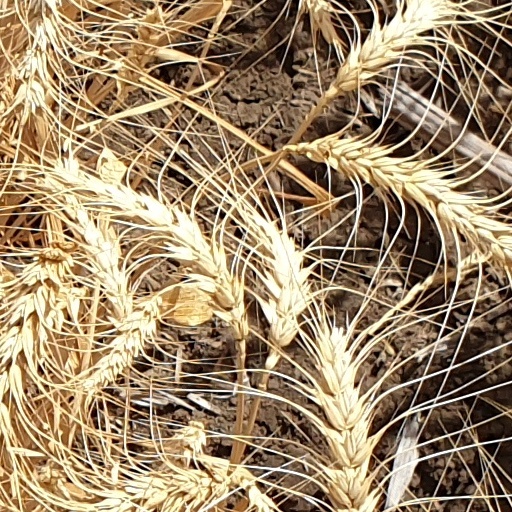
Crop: wheat